Ndaba rock

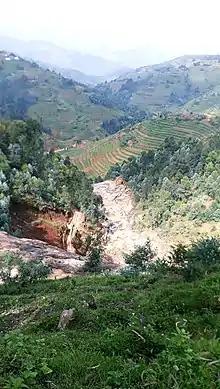

It is assumed that before the dawn of civilization, a well-known "Ndaba" resided in the forest surrounding the rock and hunted for a time. While out hunting for wild game and honey with his pals, he came across a rock with a large bees hole. He went to the hole because he was curious and ambitious, and he saw a lot of honey flowing from the honeycombs. He called his pals, telling them what he had found and urging them to go to the bottom and collect some of it. He dived down the hole to get some honey before his companions came, and once he was at the bottom, he started feeding himself that honey. The honey was plentiful to the point that the bees were unconcerned, but he ate excessively and lost vitality as a result of his hunger. As the sun began to set, the companions realized it was becoming dark, so they called his name and asked him to get up so they could return home. Unfortunately, Ndaba was stuffed to the brim and was unable to pull himself up. They chose to abandon him, and when he attempted to climb out of the hole, he slid and plummeted back to the bottom, losing his life. Today, this rock is known as the ndaba Rock, and it is home to several beautiful waterfalls.